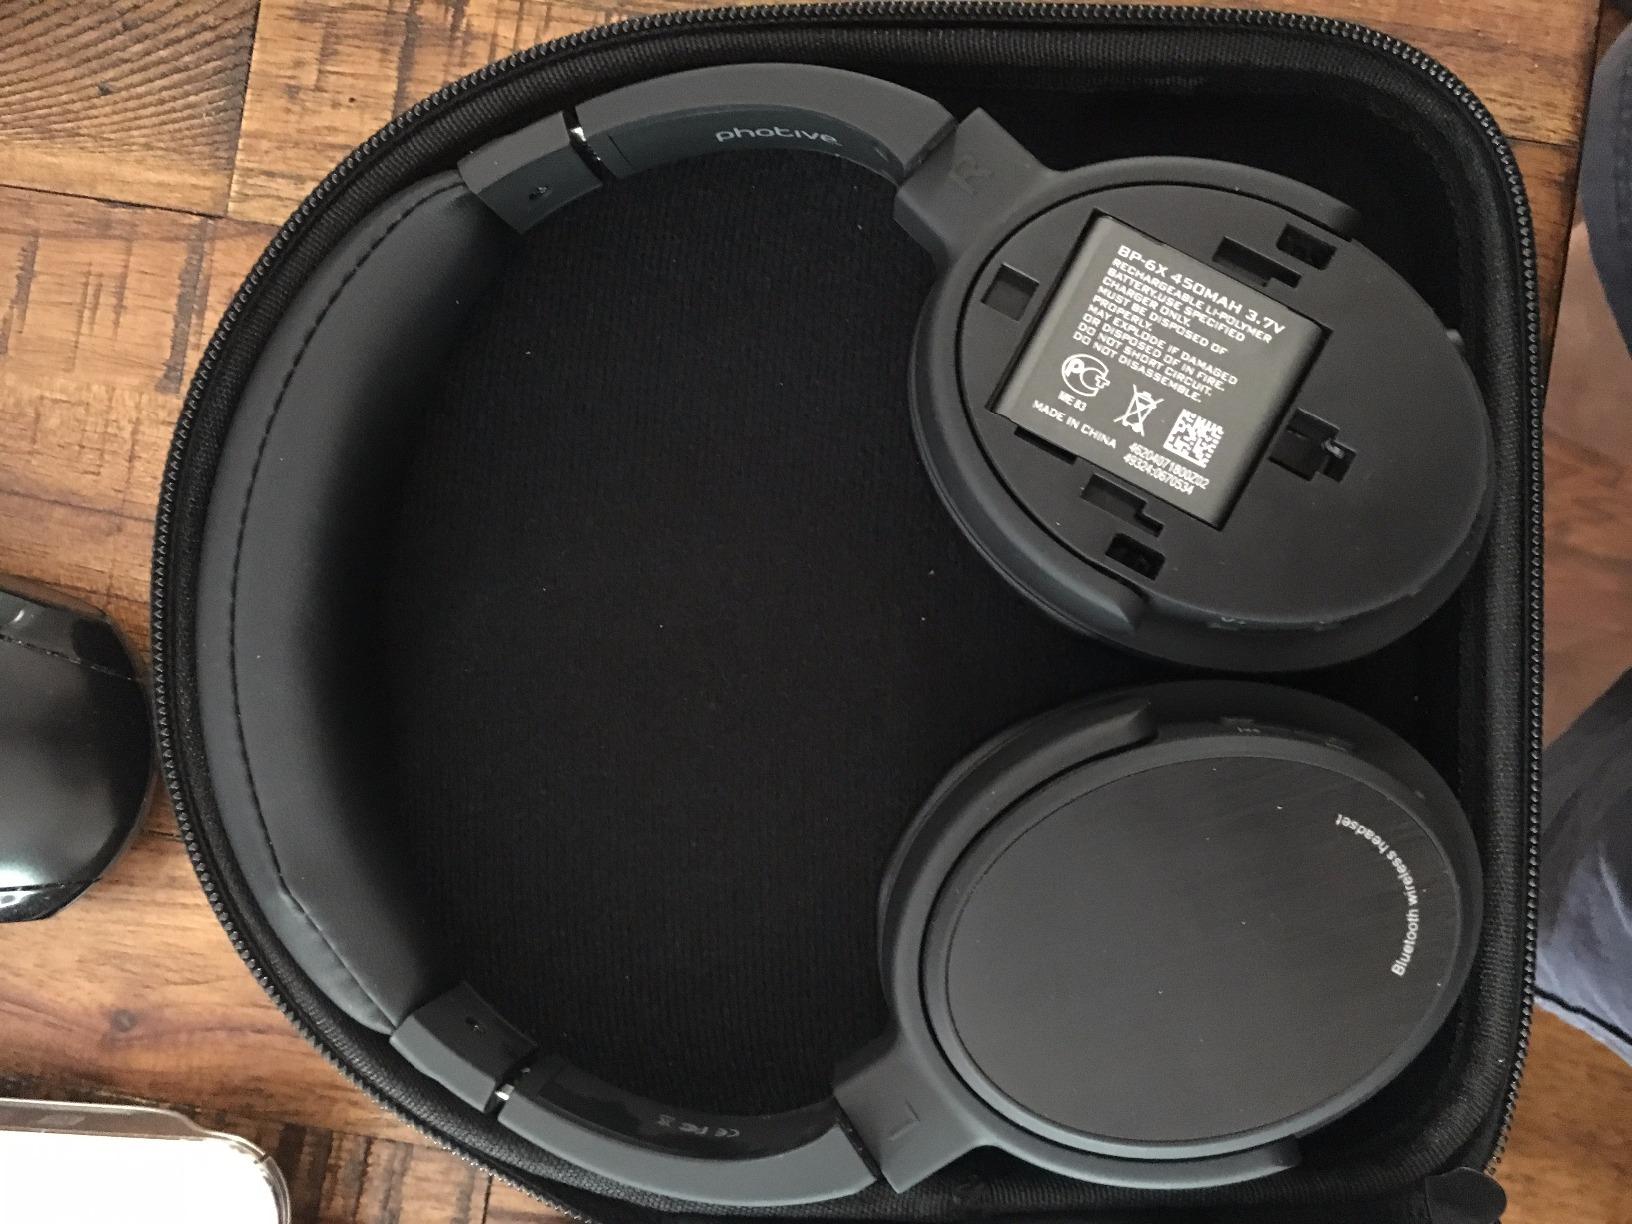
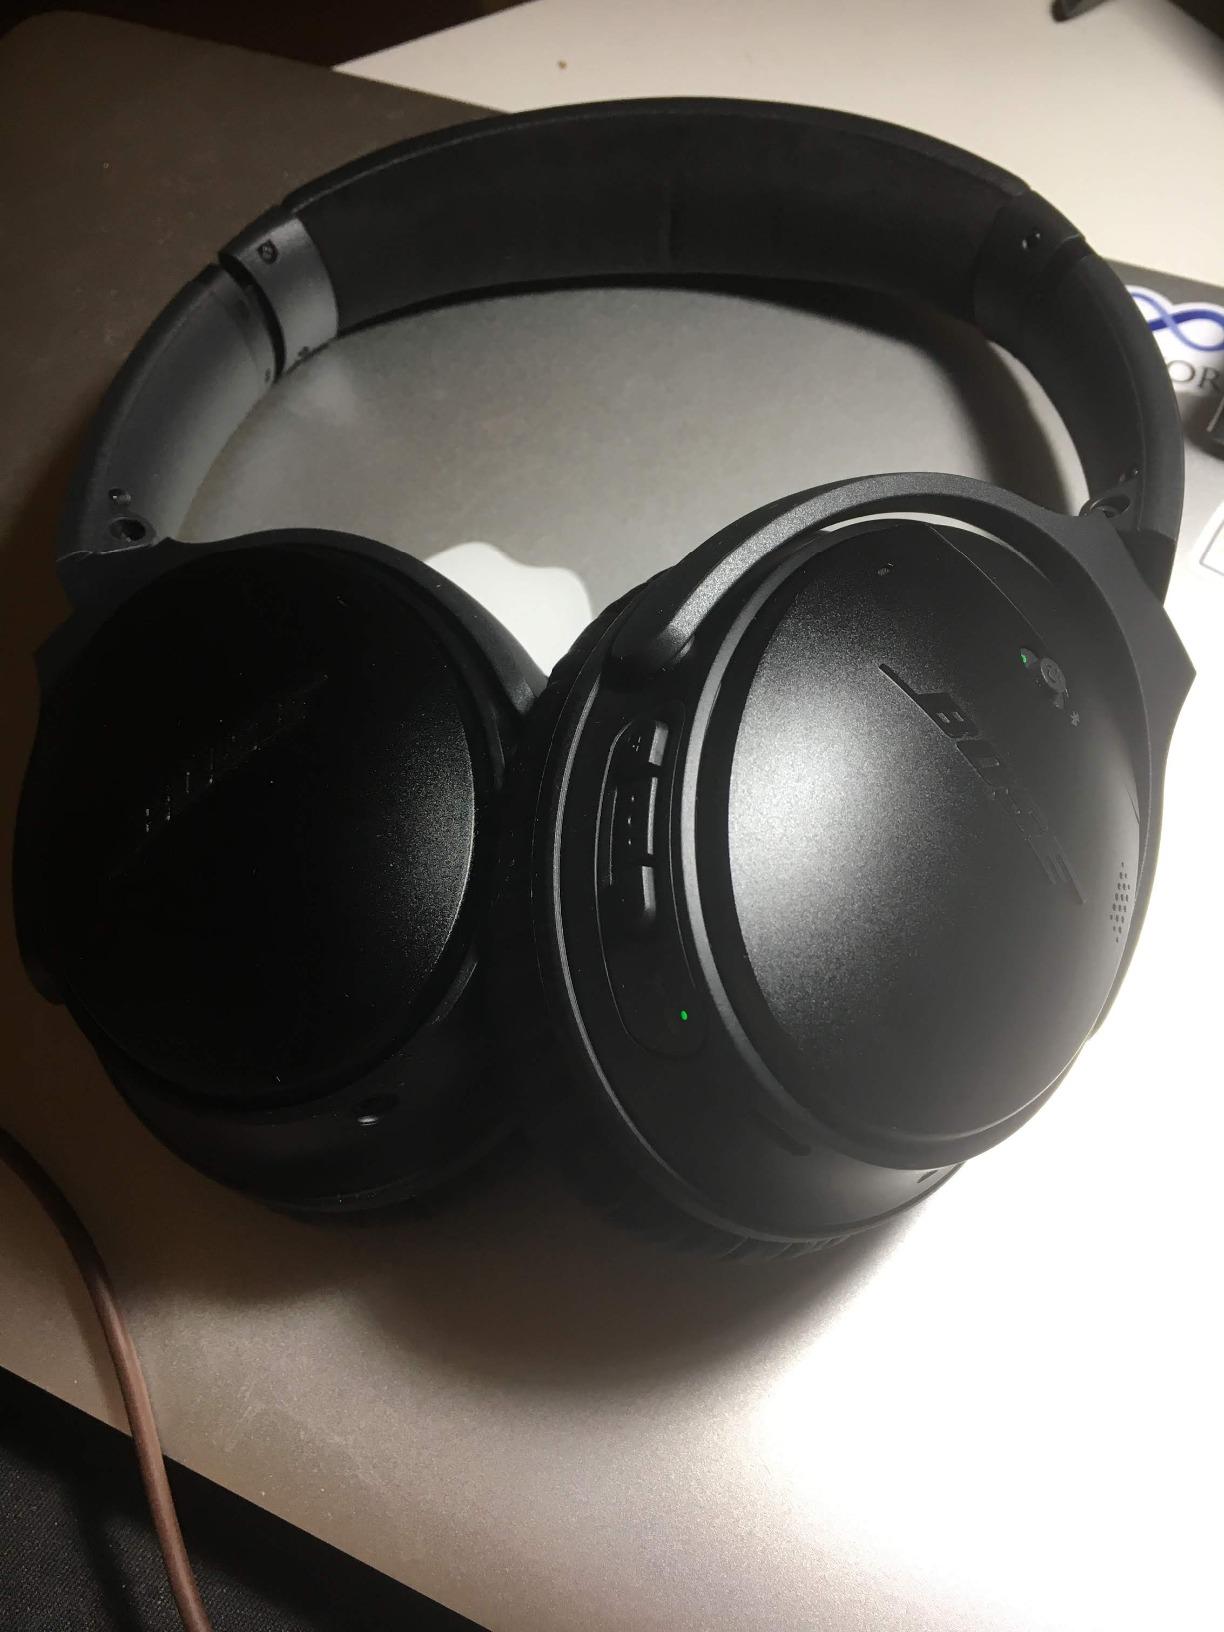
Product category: headphones
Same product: no